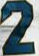
Number: 2